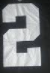
Number: 2